Aleksandar Đorđević

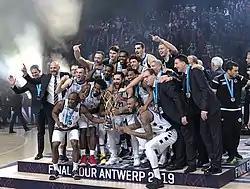
Coach Đorđević and the team, after winning the 2018–19 Basketball Champions League in Antwerp

Following his father's advice, sixteen-year-old Đorđević joined Partizan Belgrade during the summer of 1983. Arriving at the club coached by Bora Džaković with a roster featuring Nebojša Zorkić, Milenko Savović, Goran Grbović, Danko Cvjetićanin, Boban Petrović, Arsenije Pešić, and Miško Marić, the youngster got sporadic minutes at point guard during the league season as Partizan finished in the seventh spot, good for a play-in single-game showdown against lower-tier club Sloga Kraljevo for a chance to qualify for the playoffs quarterfinal. Partizan managed to defeat Sloga but then got swept by eternal rivals Red Star Belgrade in the best-of-three playoff quarterfinal series.